Angry Birds POP!

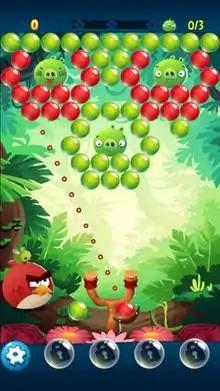
Screenshot of gameplay

"Angry Birds POP!" is the second game of the "Angry Birds Stella" series. The game released on December 22, 2014, in the Canada App Store and released worldwide on March 12, 2015. On October 29, 2015, the game was added to Facebook. The game features the slingshot lined up in the bottom center, the player flings the bubbles to pop the bubbles at the top with a combination of three or more bubbles with the same color. Each level will give you a limited number of bubbles given at the slingshot and you can buy more by coins. Sometimes, there are also blocks appears at the top along with the bubbles. The game also has lives like all other match-3 games. When you lose a level, you will lose one of it and if you lost all the lives, you must buy them by coins to continue playing. The game initially featured only the six characters that appeared in "Angry Birds Stella", with each character having a special power that can be used when the Pop Meter is full to unlock powerful boosts from their powers like Stella's Power Pop, Poppy's Line Pop and many more. To fill the Pop Meter, you have to get x6 Streaks, that means 6 pops in a row.